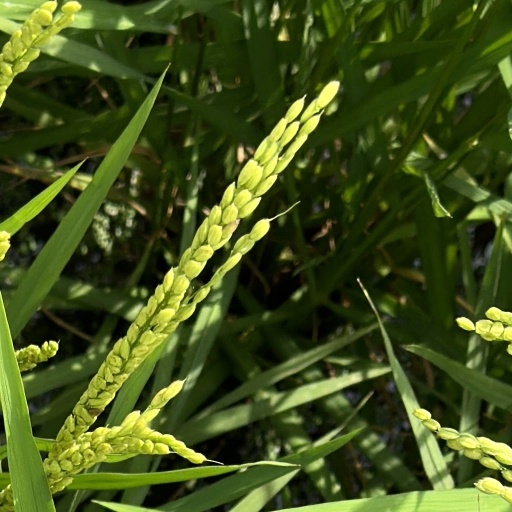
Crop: rice